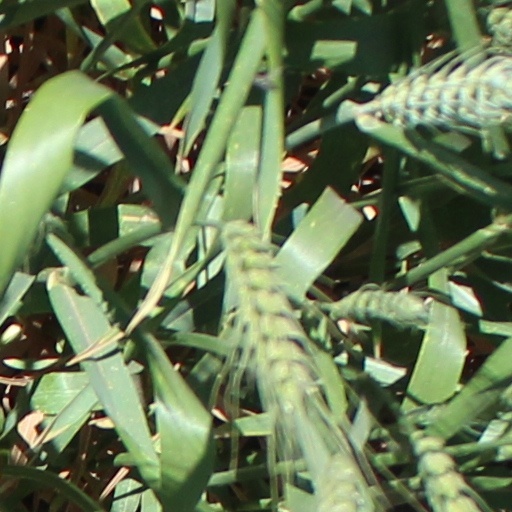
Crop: wheat